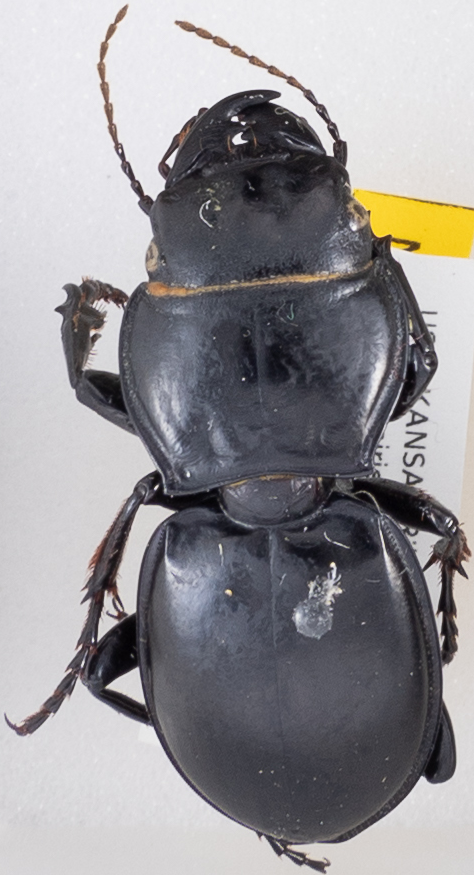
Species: Pasimachus californicus
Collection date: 2018-08-13
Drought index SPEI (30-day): -0.32
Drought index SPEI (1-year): -2.09
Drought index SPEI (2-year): -1.28